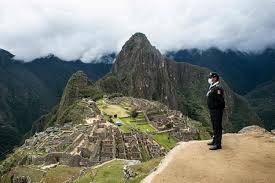
Landmark: Machu Picchu